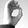
ASL letter: O